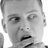
Emotion: surprise